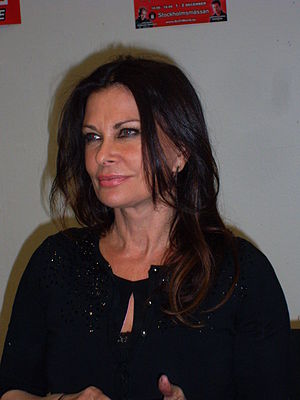
Jane Badler
Jane Badler er en amerikansk skuespiller og sanger. Hun er måske mest kendt for sin rolle som Diana, lederen og antagonisten i science fiction-miniserier V – The Original Mini Series fra 1983 og dens opfølgere. Hendes rolle Diane fra miniserien V blev kåret til den bedste science ficton-skurk nogensinde i en undersøgelse, som blev udført af TV-kritikere.